The Cannibals (1988 film)

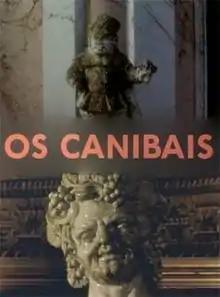
Film poster

The Cannibals is a 1988 Portuguese drama film directed by Manoel de Oliveira. It was entered into the 1988 Cannes Film Festival. The film was selected as the Portuguese entry for the Best Foreign Language Film at the 62nd Academy Awards, but was not accepted as a nominee.